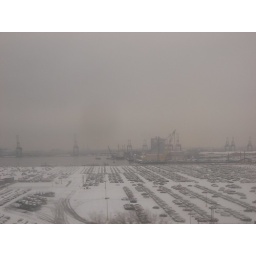
Riding the chinatown bus home in the snow from the MIA concert in Philly.